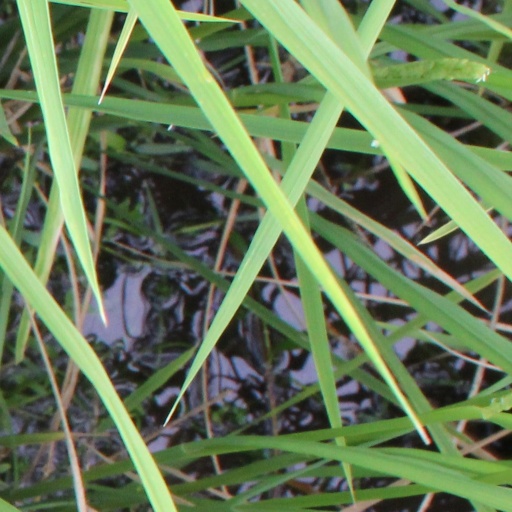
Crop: rice